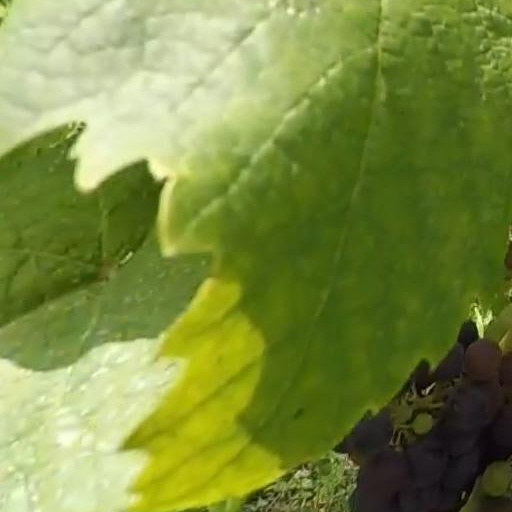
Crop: grape